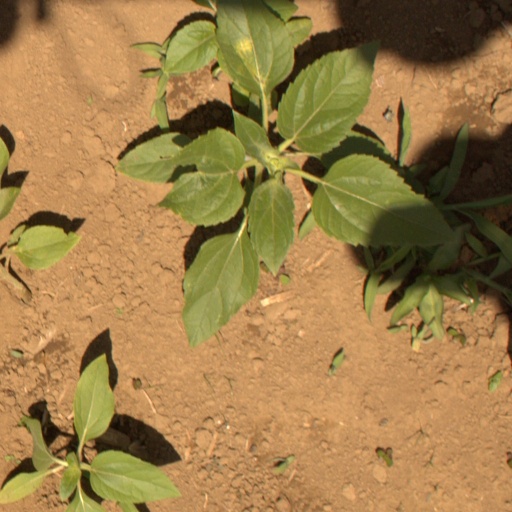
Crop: Jerusalem artichoke